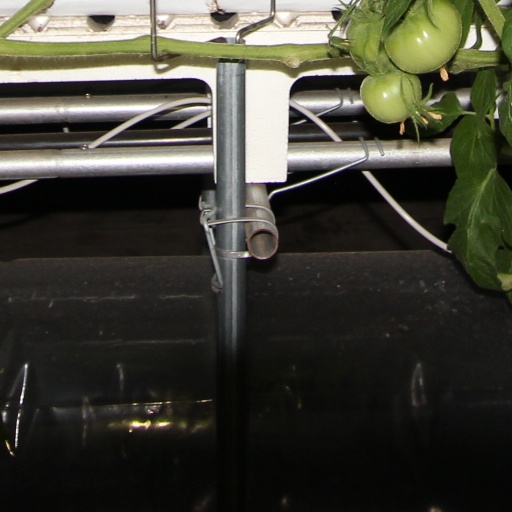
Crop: tomato